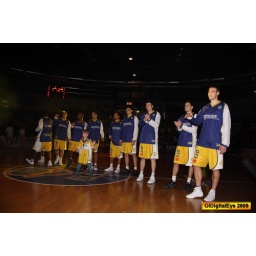
oldenburg ewe baskets vs bonn foto by OlDigitalEye 2009 01 31 7854_2